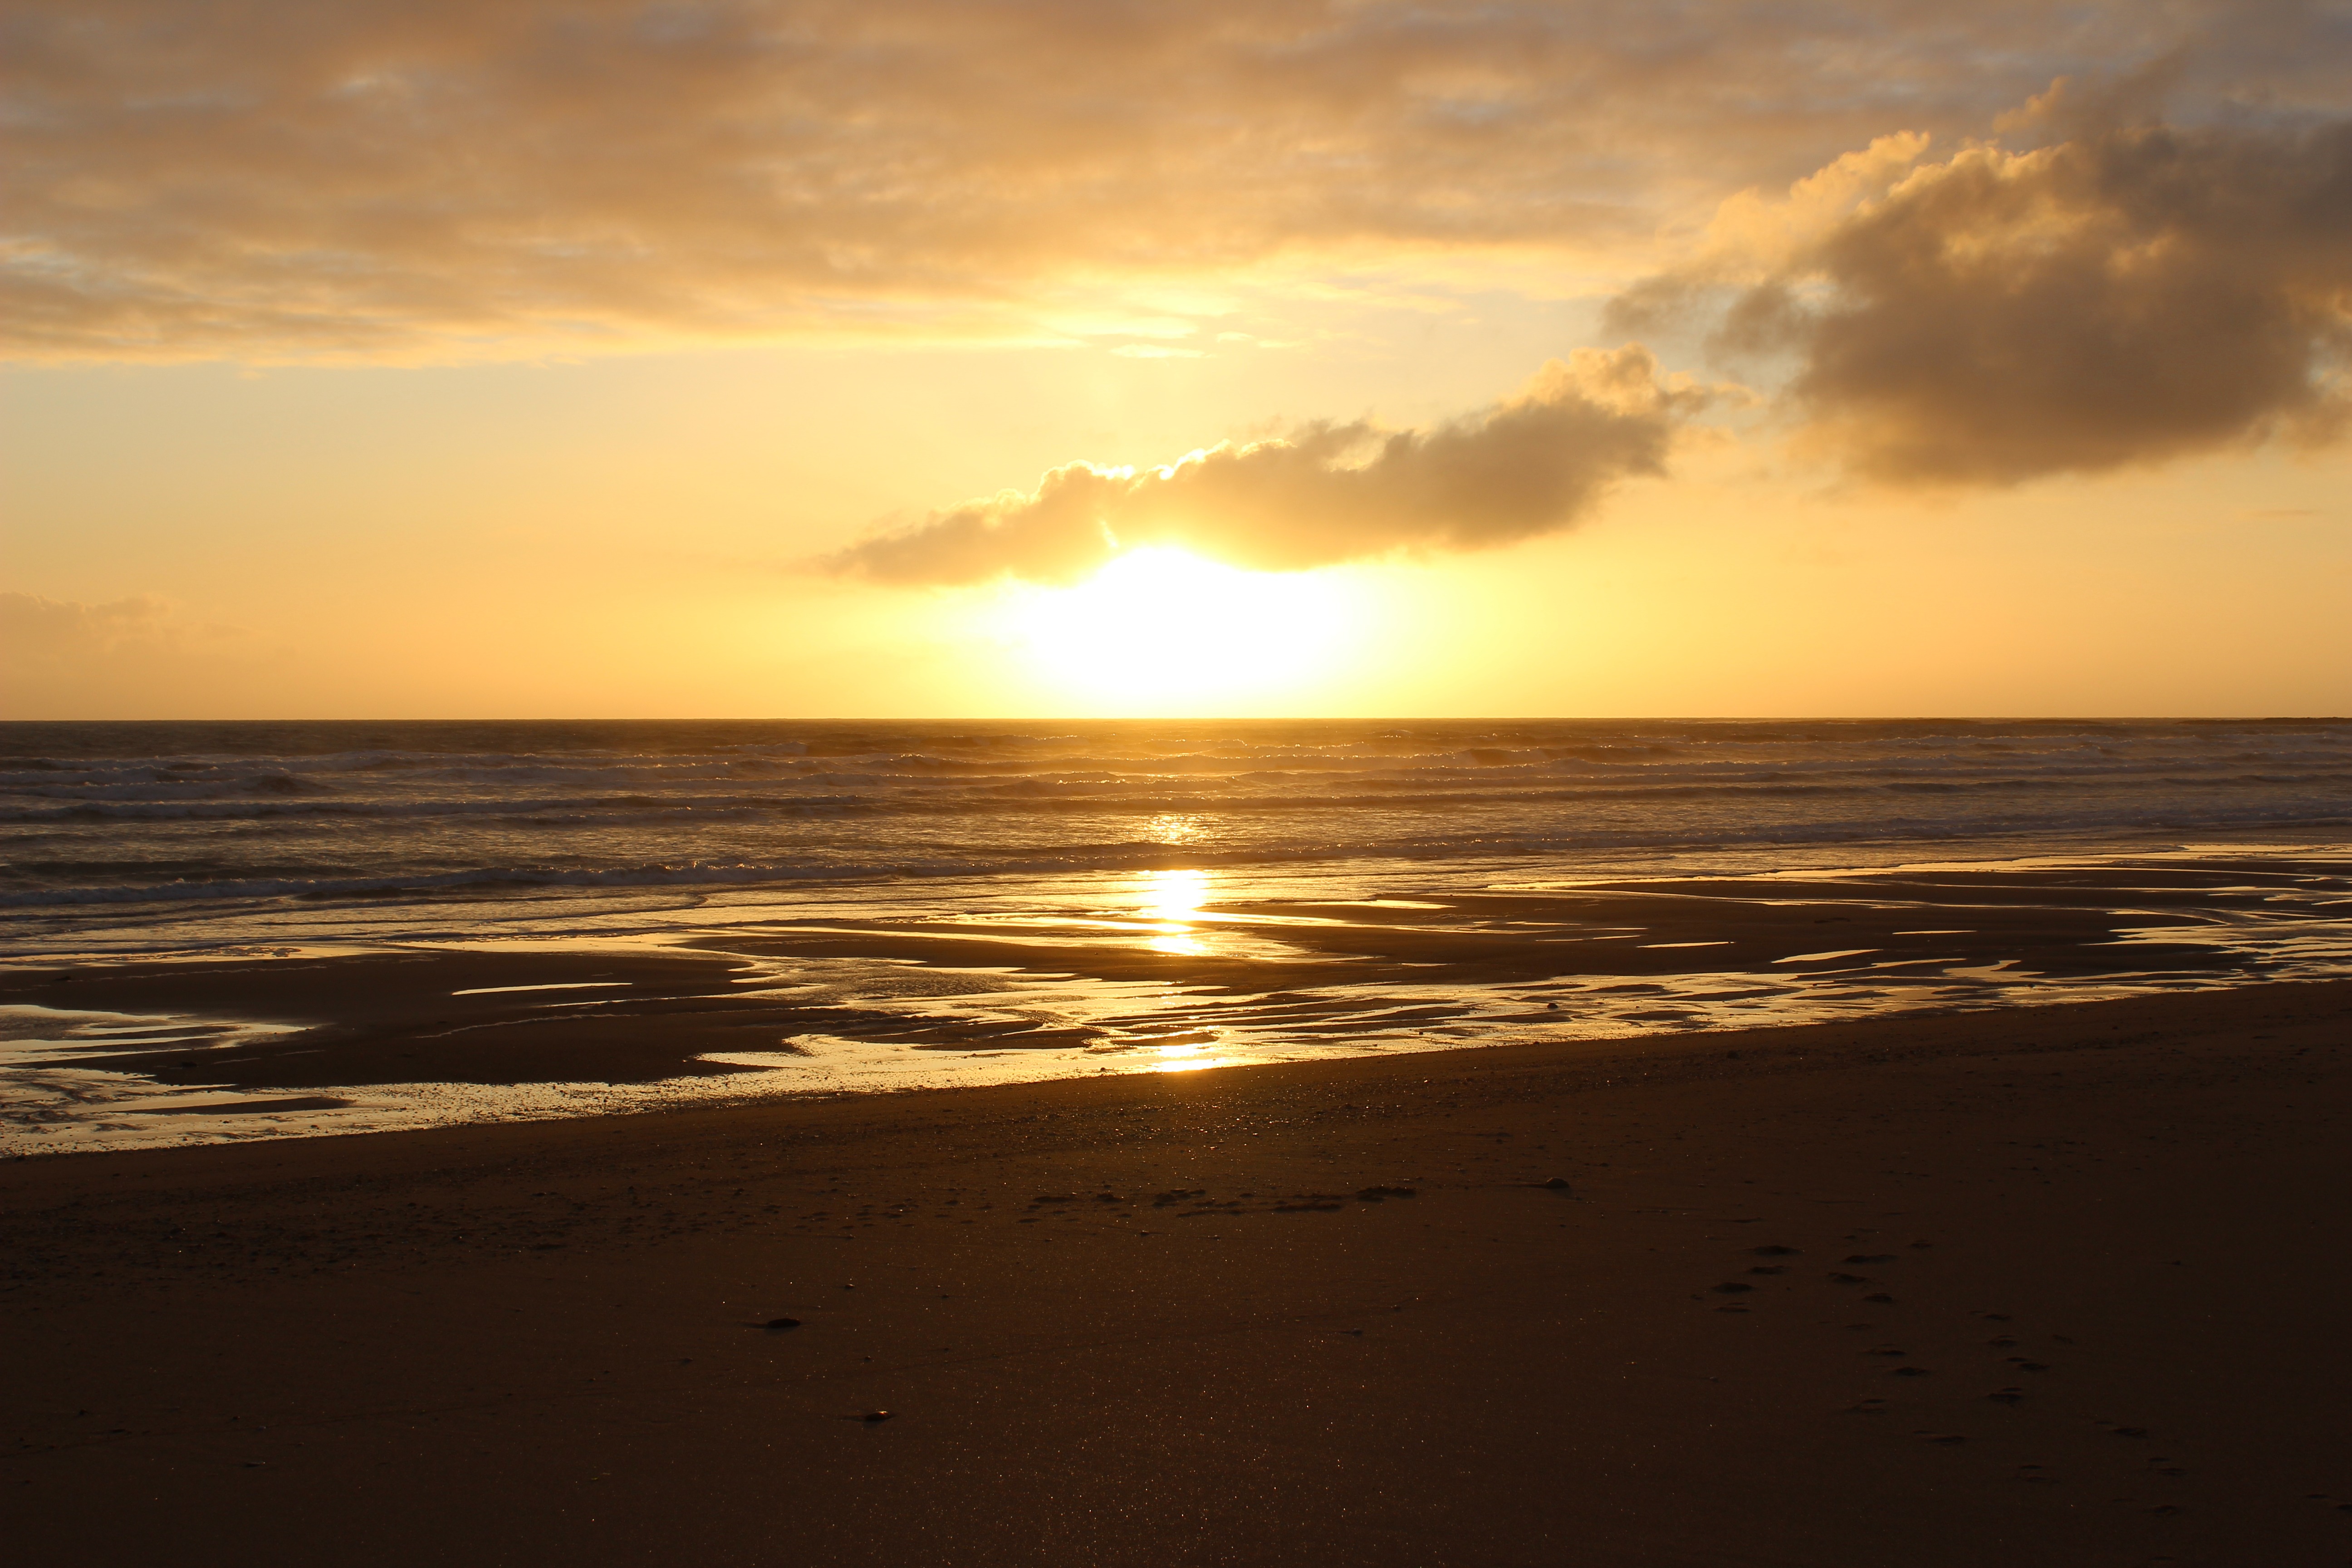
beach, sea, coast, sand, ocean, horizon, sun, sunrise, sunset, sunlight, morning, shore, wave, dawn, dusk, evening, body of water, afterglow, wind wave